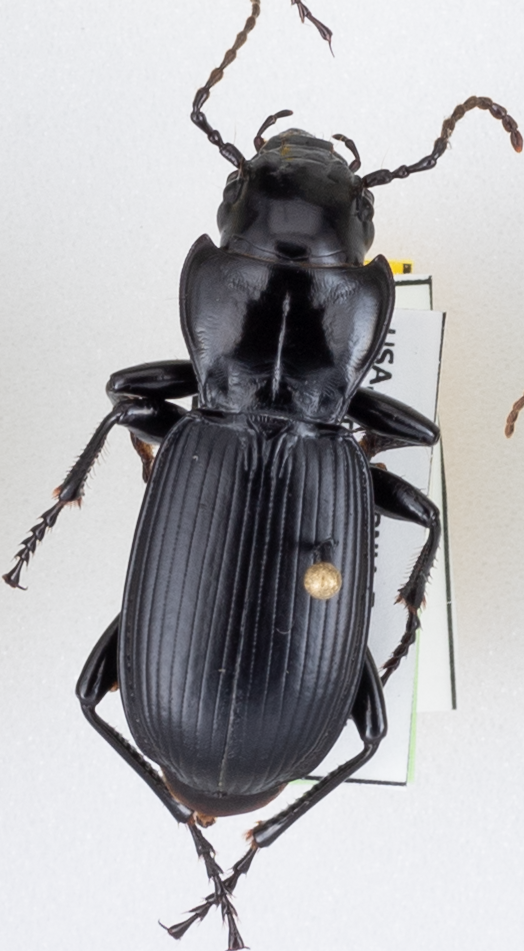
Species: Pterostichus lama
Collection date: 2021-07-20
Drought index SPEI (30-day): -2.09
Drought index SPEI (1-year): -2.09
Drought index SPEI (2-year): -2.09